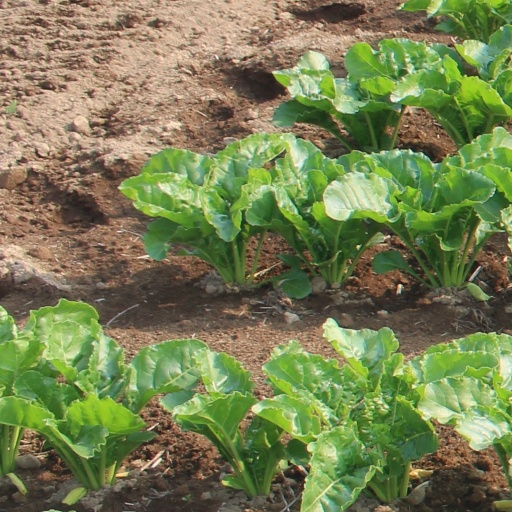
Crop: sugar beet